Brooklyn, New South Wales

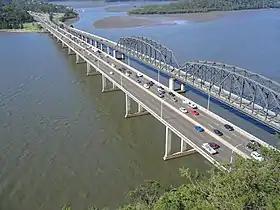
The Hawkesbury River, with the Brooklyn Bridge carrying the Pacific Motorway (M1) on the left and the Peats Ferry Bridge carrying the Pacific Highway (B83) on the right; looking from south to north

Hawkesbury River railway station is on the Main Northern railway line, which is served by Central Coast & Newcastle Line services. The Pacific Highway (B83) and the Pacific Motorway (M1) are major arterial roads located adjacent to Brooklyn. Access to Brooklyn via the Pacific Motorway requires exiting the motorway at Mooney Mooney on the northern shore of the Hawkesbury River and crossing the Peats Ferry Bridge via the Pacific Highway.